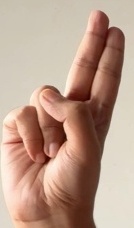
ASL sign: U